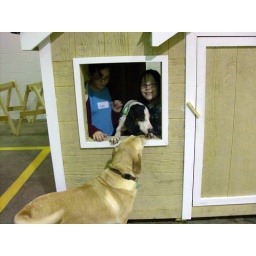
Students &amp;amp; community came together to build dog &amp;amp; cat houses for pets in need in the local area.